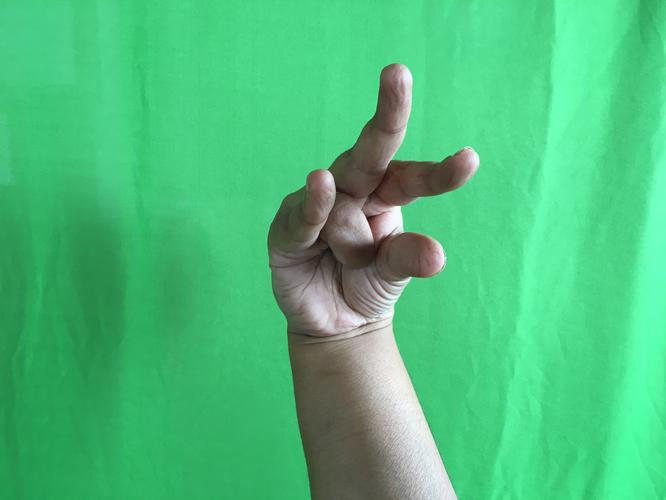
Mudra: Kangulam
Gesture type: single_hand